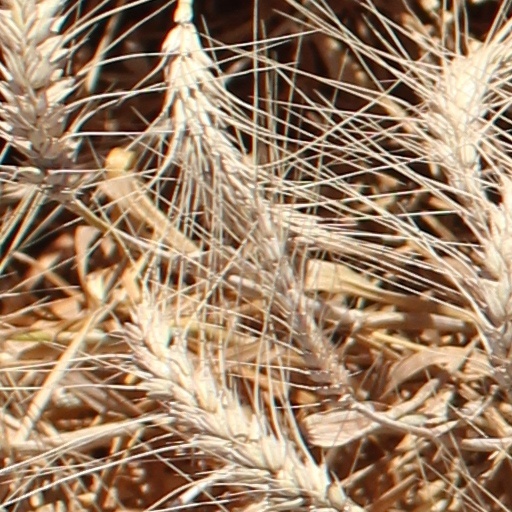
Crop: wheat